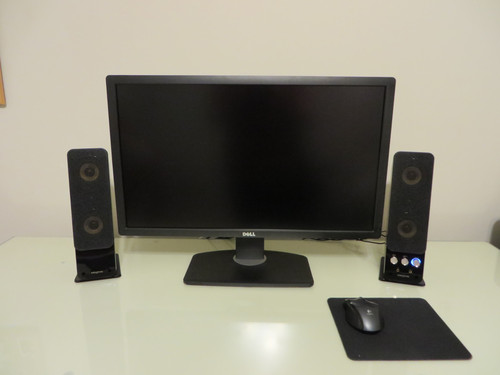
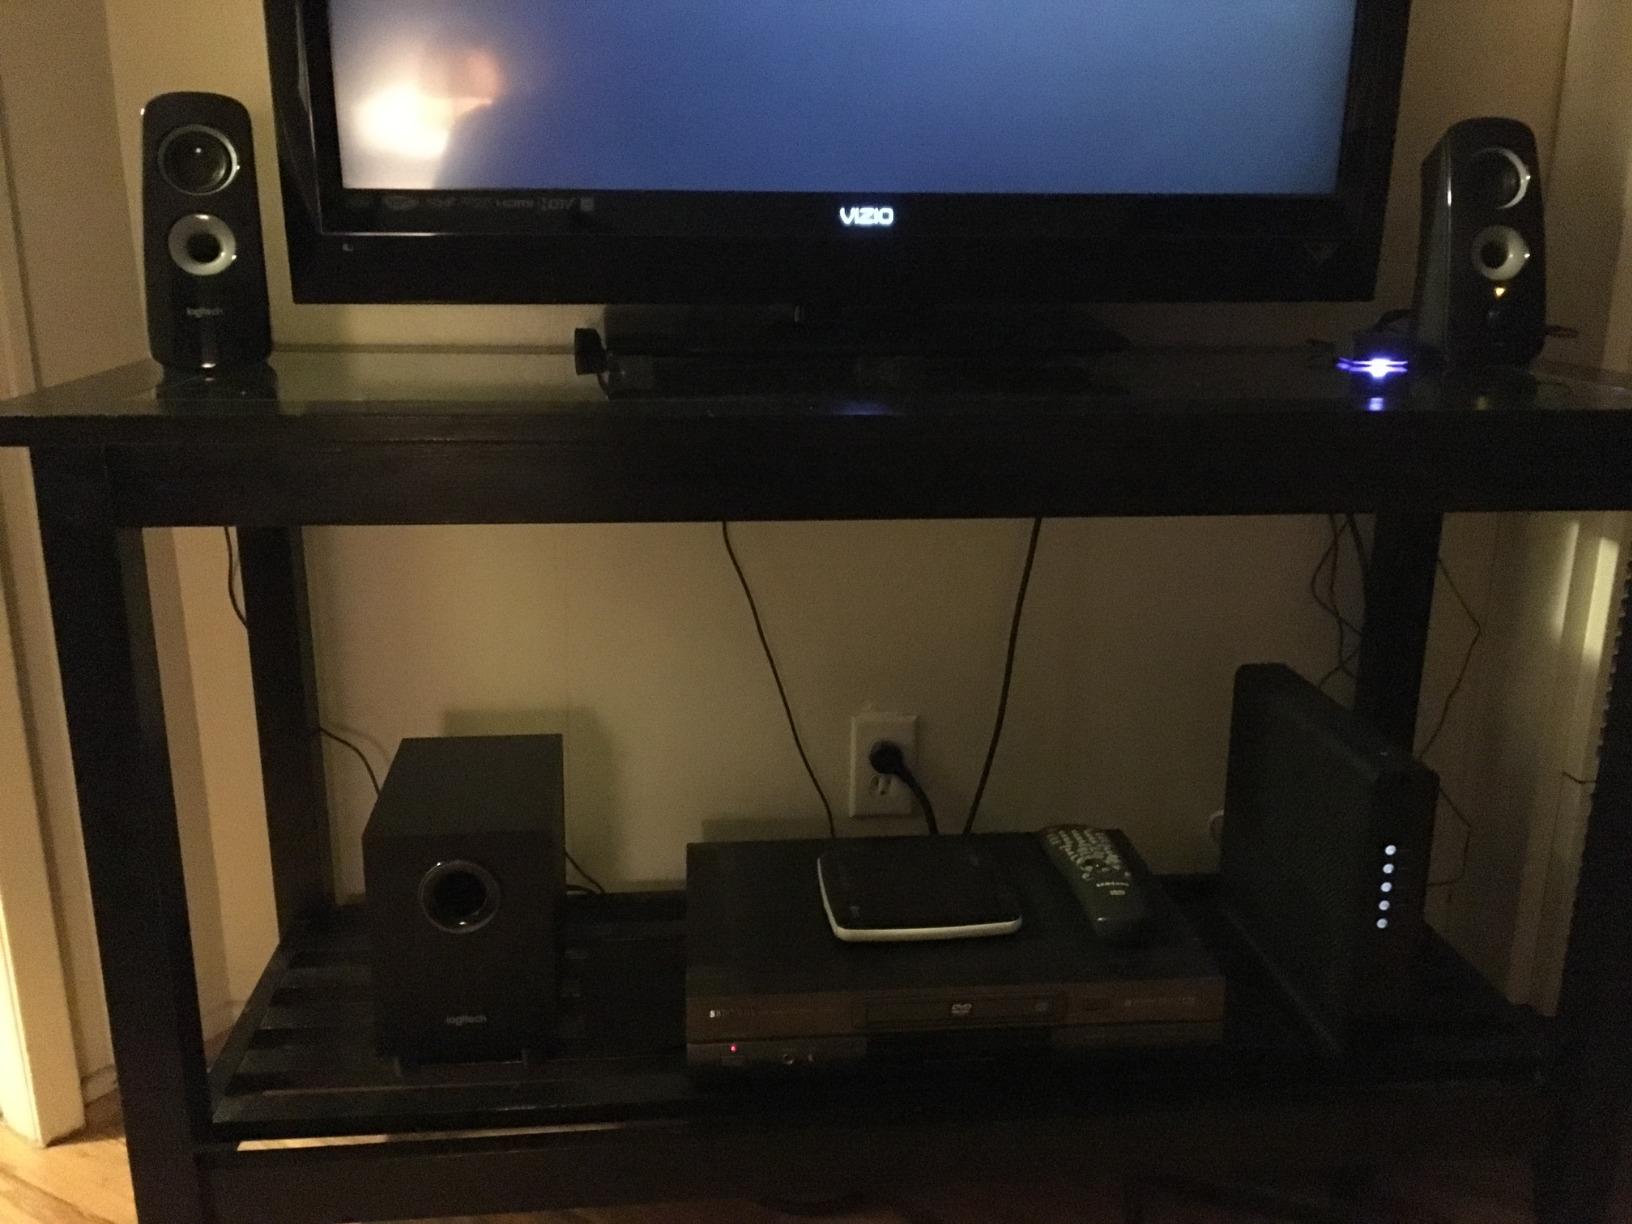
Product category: speaker
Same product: no